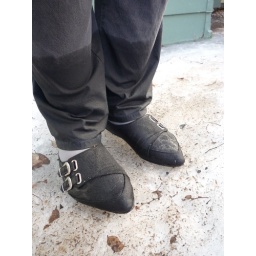
Jenny wet its black suede flat shoes in field just before to come see Lara